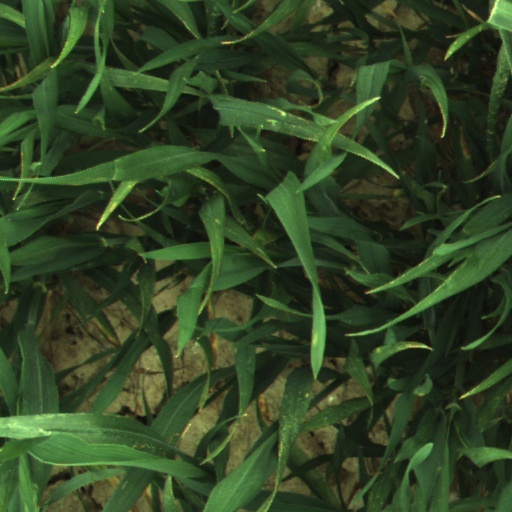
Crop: wheat